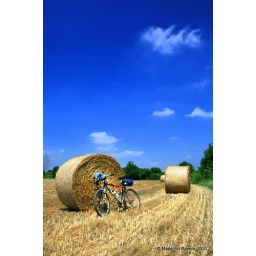
Riding my bicycle under the deep blue sky